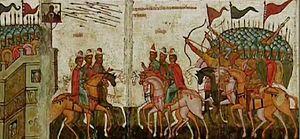
icône de la victoire de Novgorod sur André Ire Bogolioubski, XIIe siècle
La Rusʹ de Kiev ou Rous de Kiev, avec une translittération scientifique, appelée aussi l'État de Kiev, Russie kiévienne, principauté de Kiev ou Ruthénie prémongole, est une principauté slave orientale qui a existé du milieu du IXᵉ au milieu du XIIIᵉ siècle, se désagrégeant en une multitude de principautés avant de disparaître formellement du fait de l'invasion mongole, qui commença en 1223 et entraîna la disparition de la principauté en 1240. La Rusʹ est la plus ancienne entité politique commune à l'histoire des trois États slaves orientaux modernes : Biélorussie, Russie et Ukraine.
La république de Novgorod est un puissant État de la Russie médiévale, centré sur la ville de Novgorod et qui s'étendait de la mer Baltique à l'Oural entre 1136 et 1478.
Notre-Dame du Signe ou icône du Miracle de la Mère de Dieu de l'Incarnation appartient au type d'icône russe dit orante. C'est une des icônes les plus vénérées. Sa célébration a lieu chaque année, le 27 novembre selon le calendrier julien.